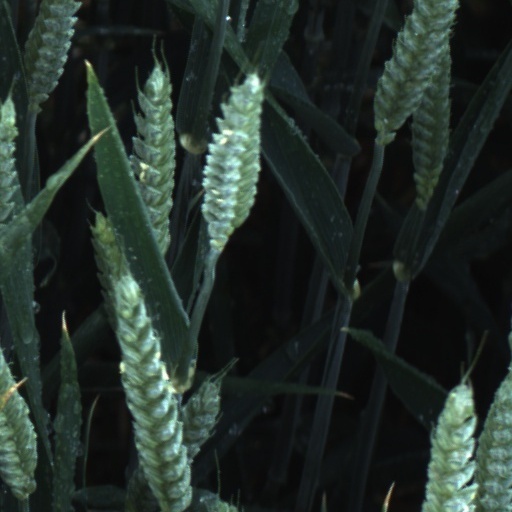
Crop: wheat